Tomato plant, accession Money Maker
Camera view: horizontal (90 deg, fisheye); turntable rotation: 150 degrees
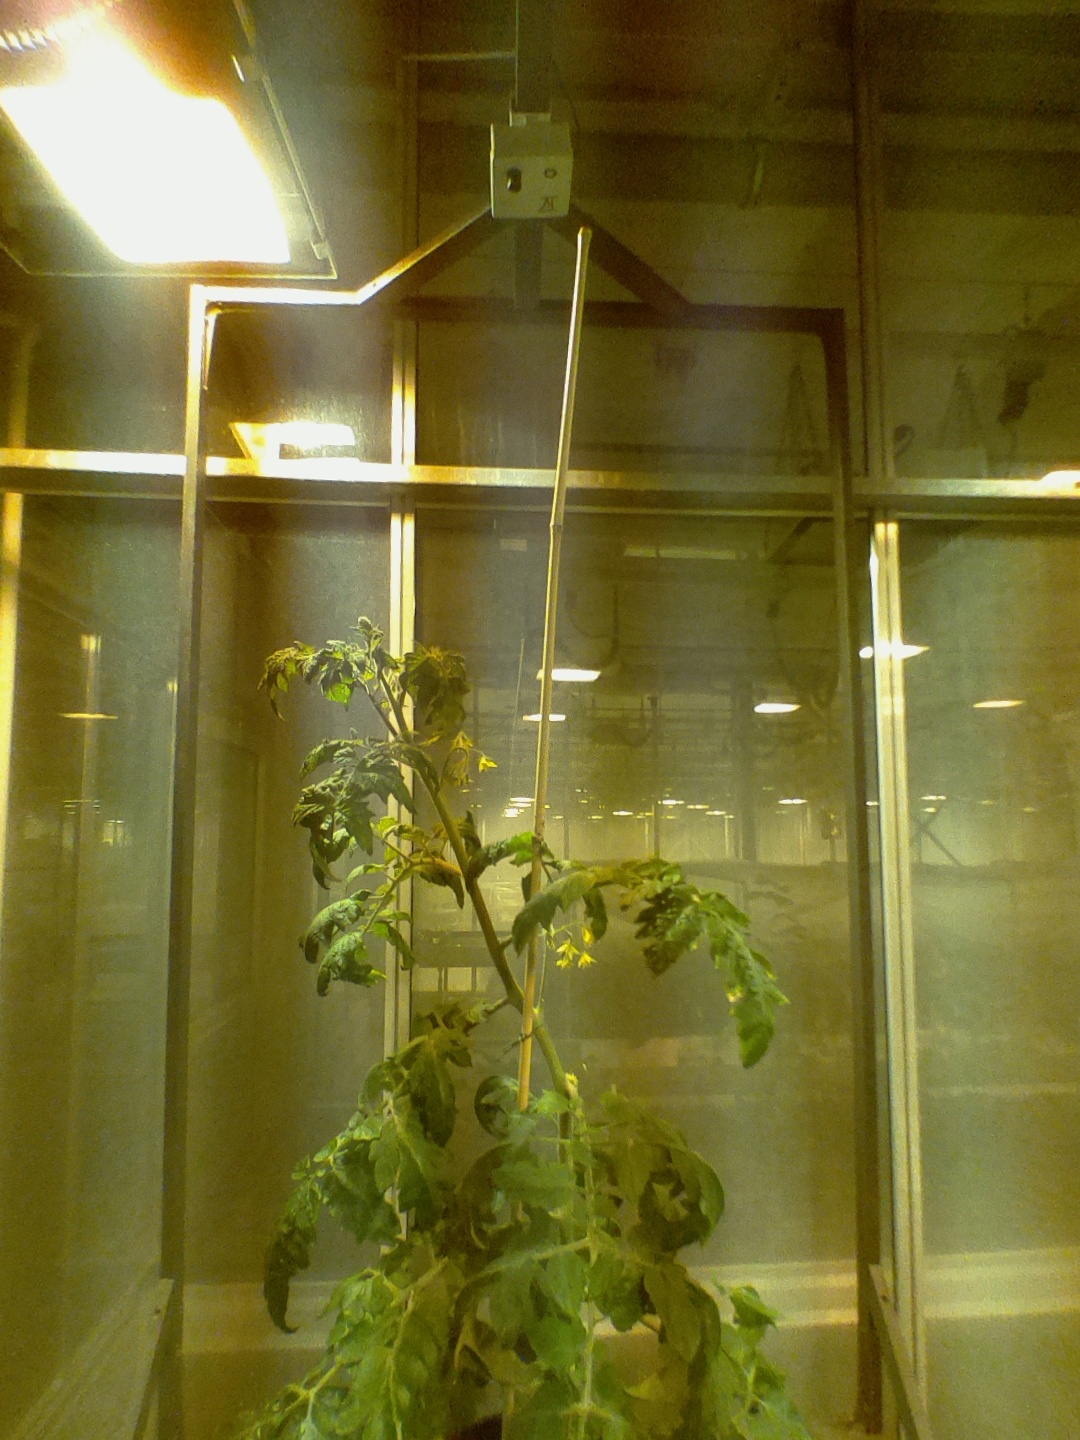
BBCH growth stage 69: End of flowering, 90%-100% of flowers open, more petals falling